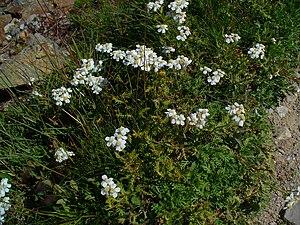
Un pied d'Achillée noirâtre (Achillea atrata, Asteraceae), photographié en Engadine (Suisse), à 2400